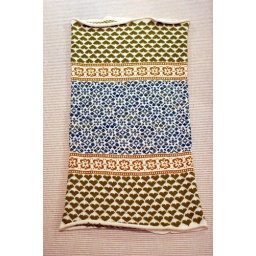
for a girl born in the sign of Aries